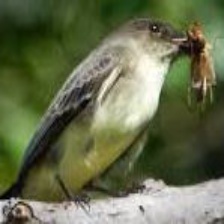
Species: GREATER PEWEE
Scientific name: CONTOPUS PERTINAX